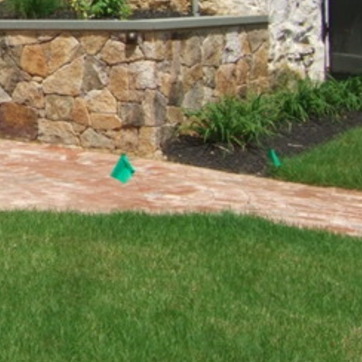
Material: brick